Graham O'Brien

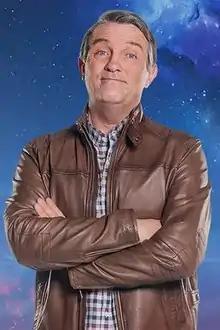
Bradley Walsh as Graham O'Brien

Graham O'Brien is a fictional character created by Chris Chibnall and portrayed by Bradley Walsh in the long-running British sci-fi television series "Doctor Who". A retired bus driver from Essex who is in remission from cancer, the character is portrayed as an everyman. In the show's eleventh series, starting with the first episode, he served as a companion of the thirteenth incarnation of the alien time traveller known as the Doctor (portrayed by Jodie Whittaker) until the 2021 New Year's Special "Revolution of the Daleks".